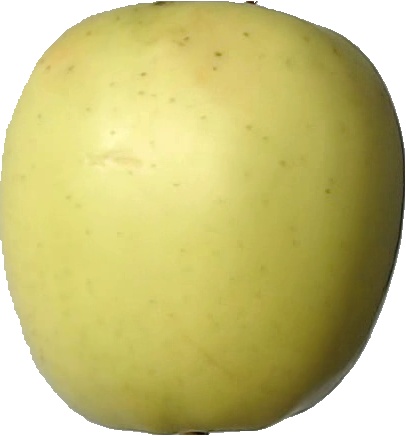
Label: apple_golden_2